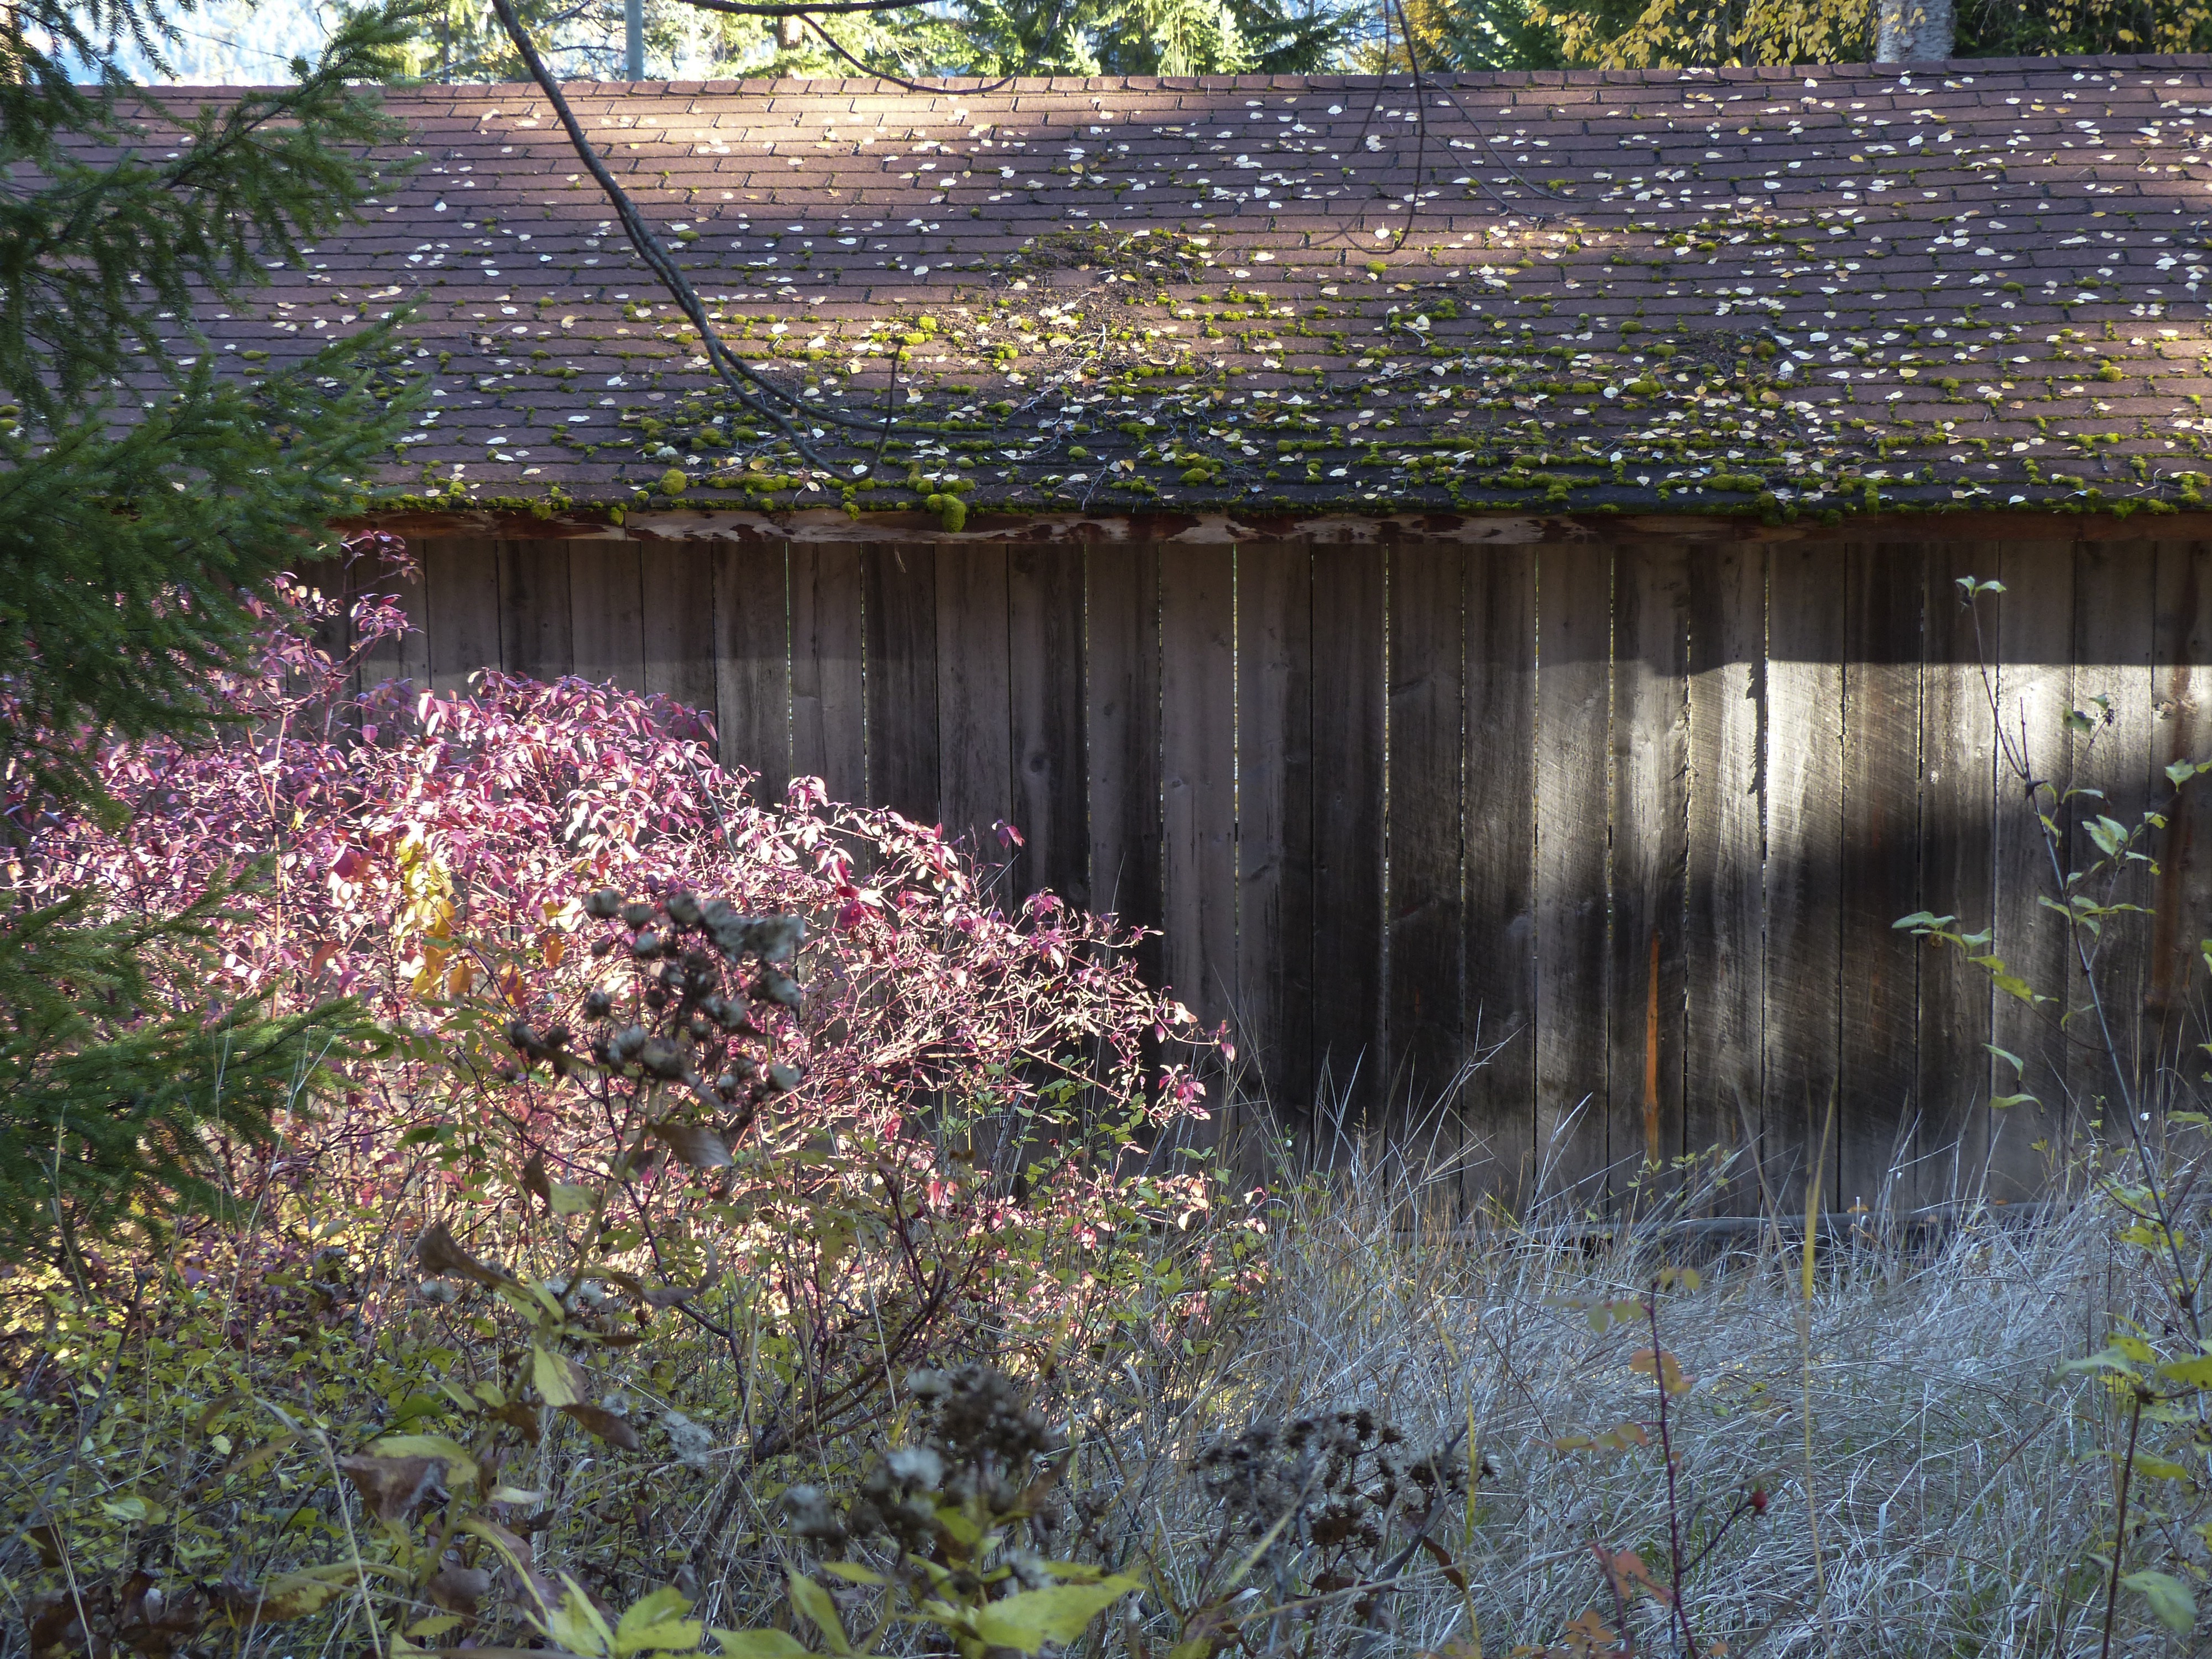
tree, nature, plant, leaf, fall, flower, roof, old, shed, pond, autumn, backyard, ancient, botany, garden, flora, season, shrub, wooden, woodland, yard, rural area, moss covered, woody plant